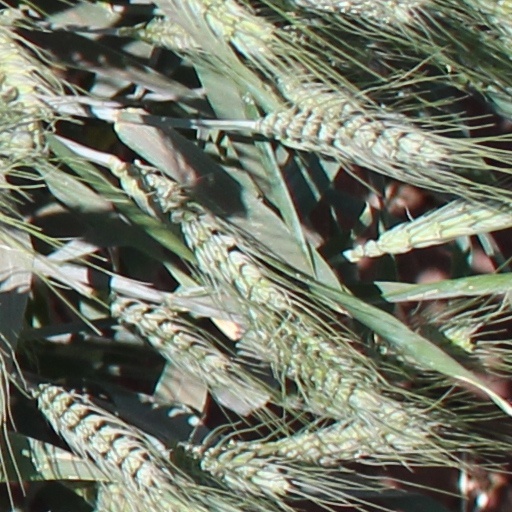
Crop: wheat